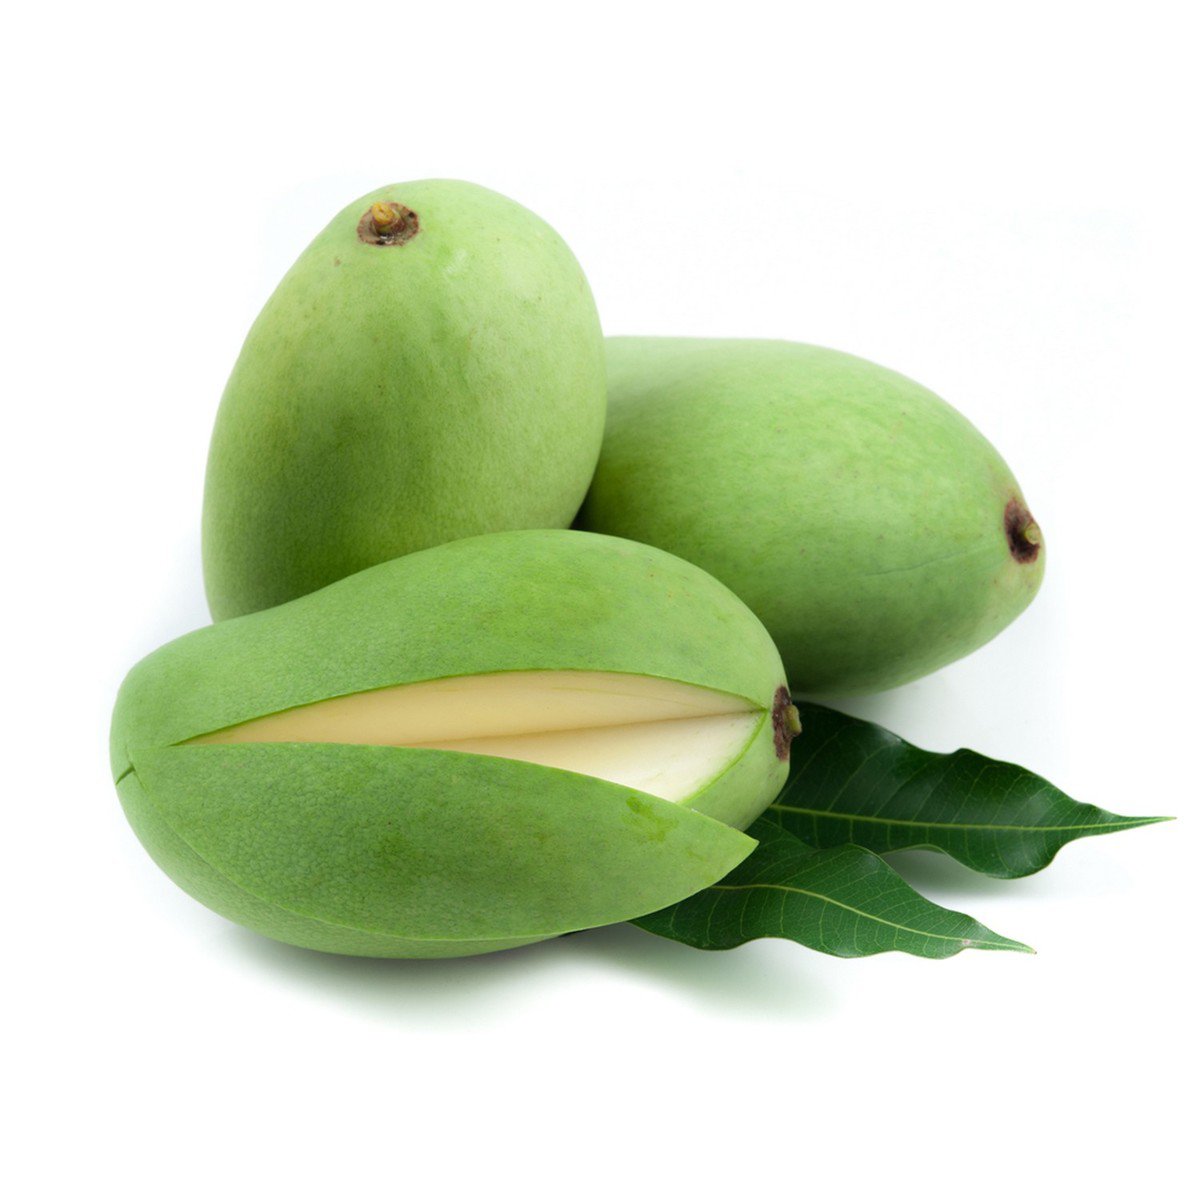
Label: Mango